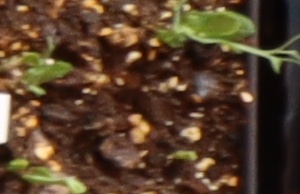
Label: Field Pea